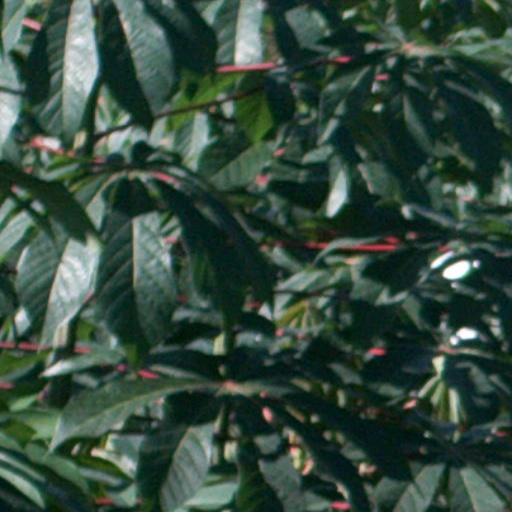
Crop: cassava